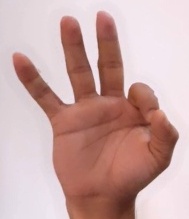
ASL sign: 9